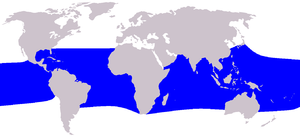
Hvidskævingdelfin
Udbredelsen vist med blå
Udbredelsen vist med blå
Hvidskævingdelfin er en delfin, der især forekommer på dybt vand i tropiske områder af Stillehavet. Den kan kendes på sin sorte sidestribe og den lille rygfinne. Det er den eneste art i slægten Lagenodelphis, hvis navn er skabt ved en sammenstilling af slægtsnavnene Lagenorhynchus og Delphinus, fordi dyrets kranium har ligheder med arterne i begge disse slægter.